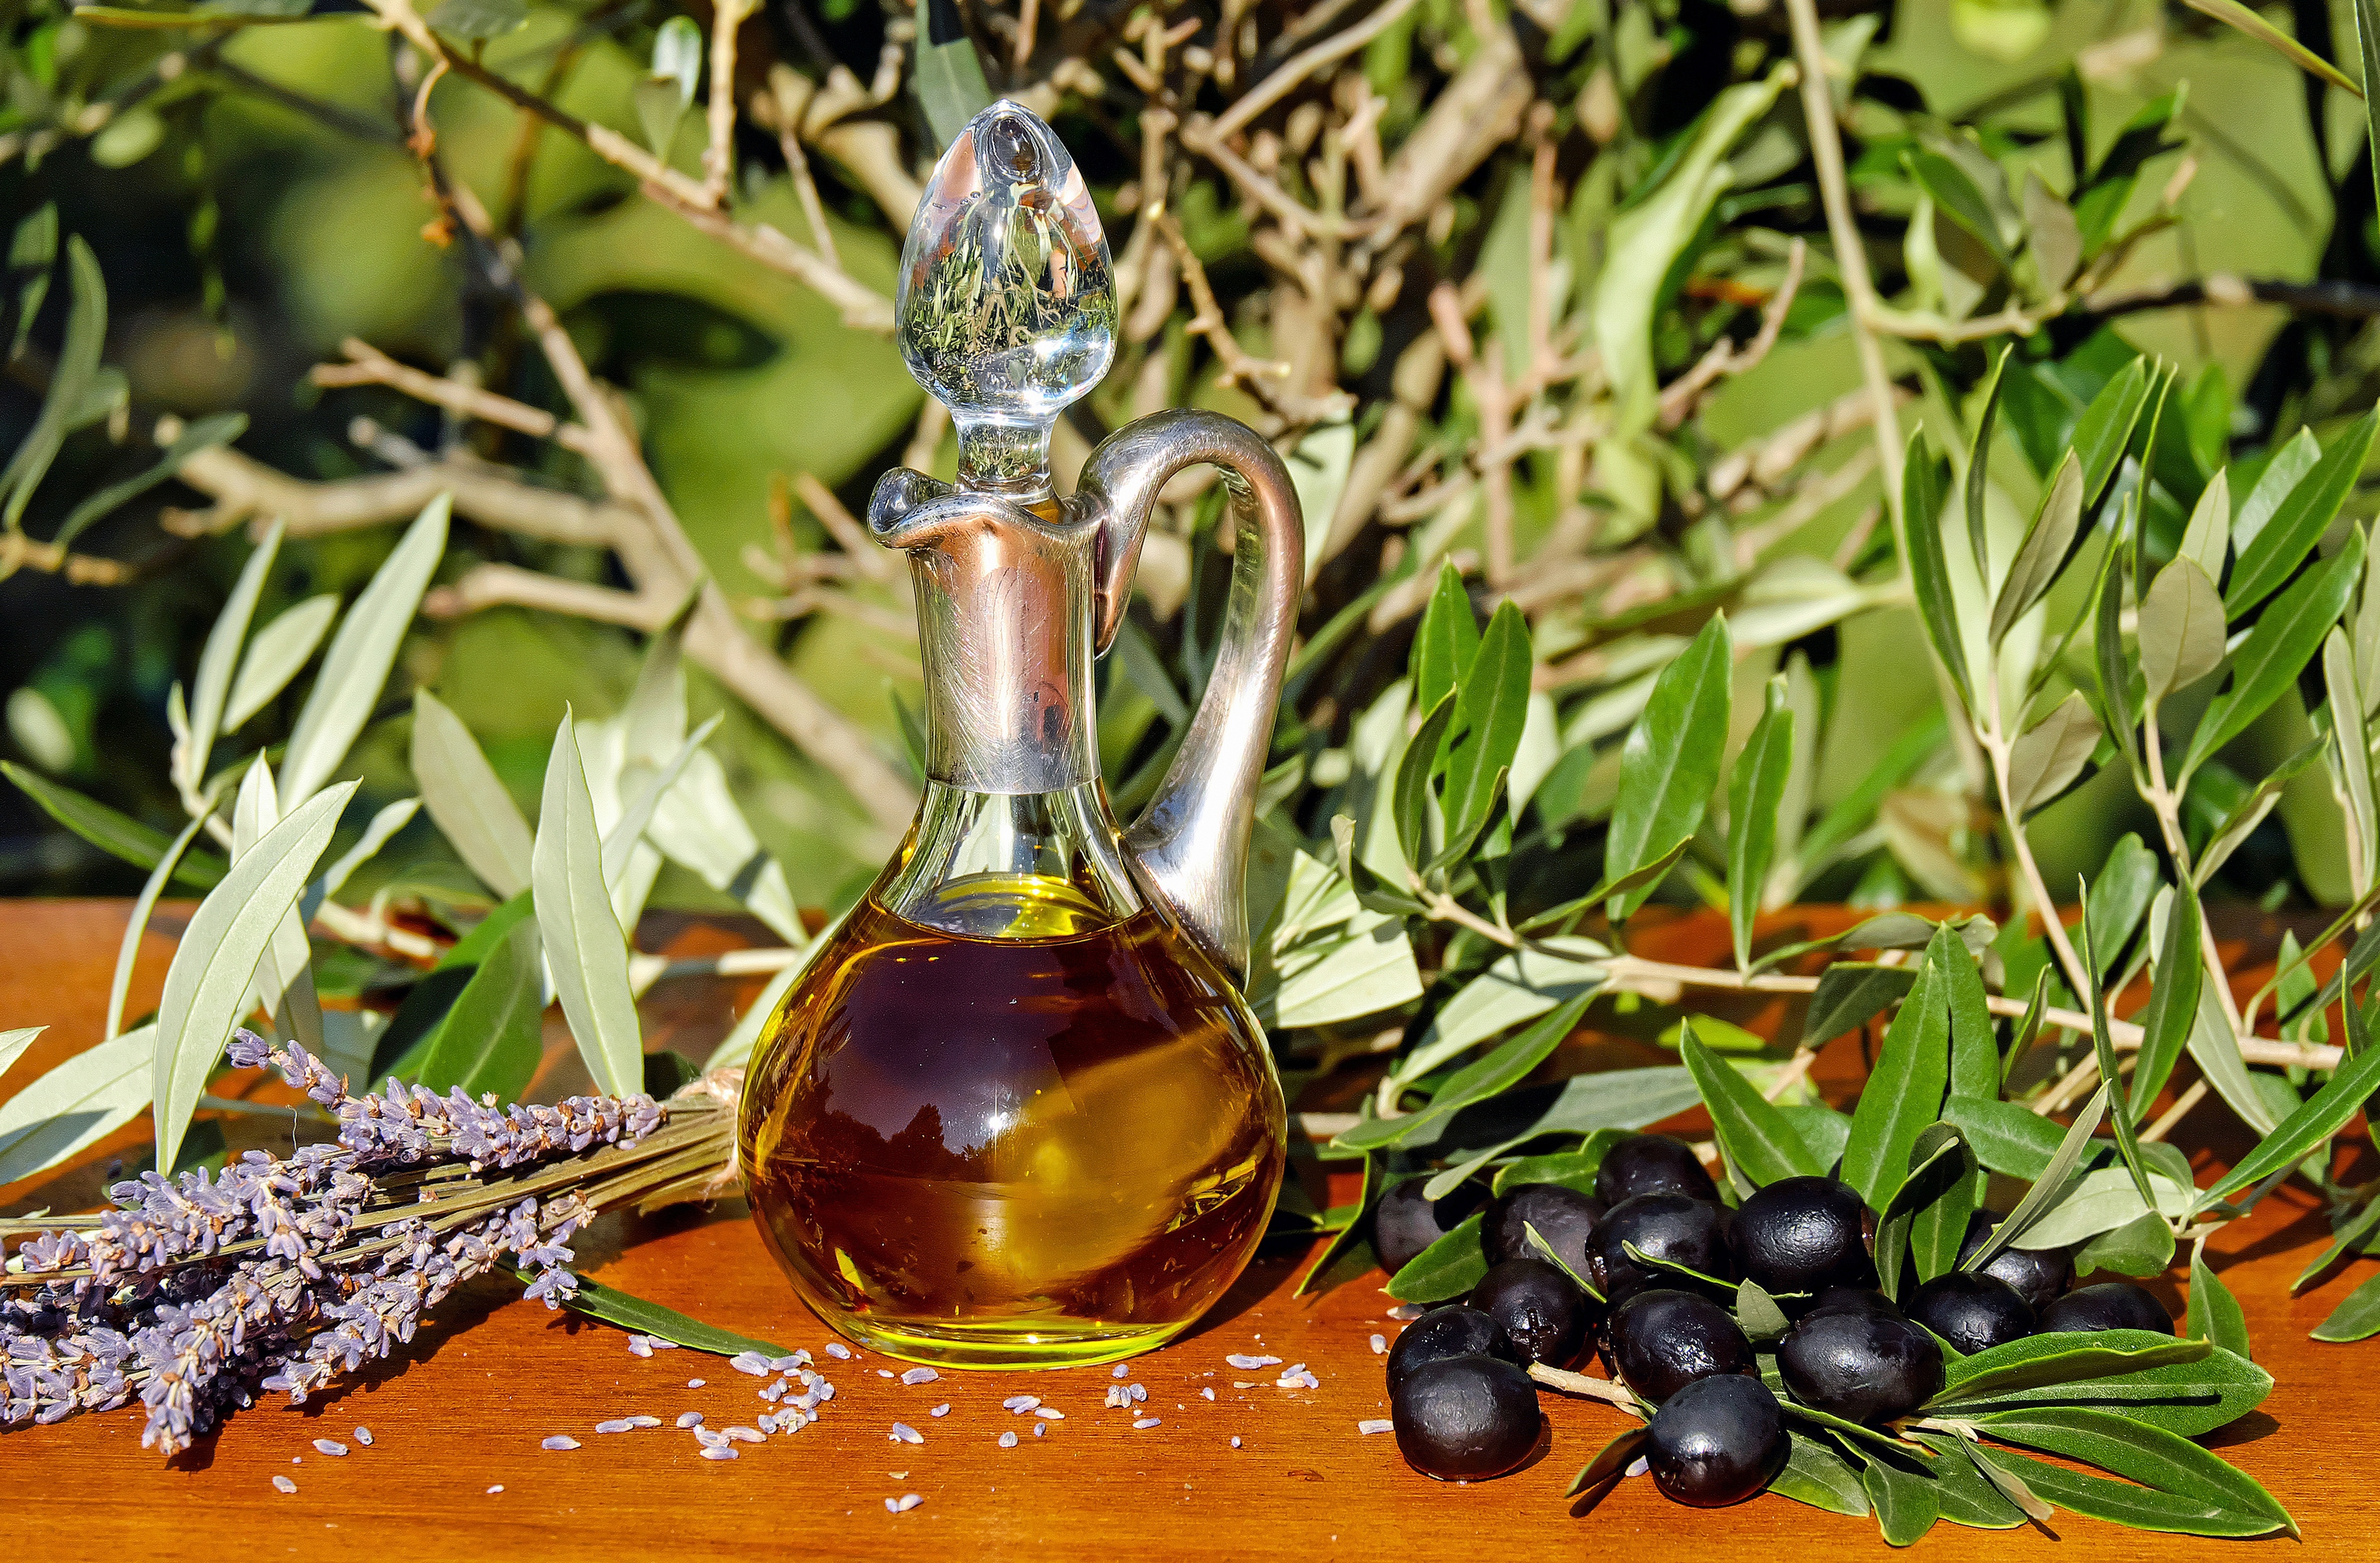
plant, flower, food, mediterranean, produce, oil, olive oil, flowering plant, carafe, distilled beverage